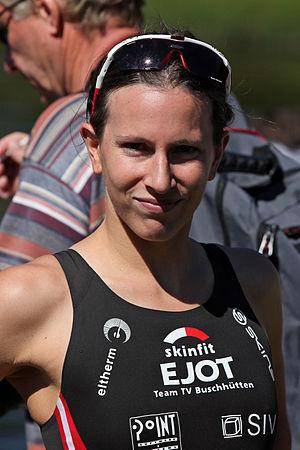
Radka Kahlefeldt née Vodičková le 7 novembre 1984 à Jablonec nad Nisou dans la Région de Liberec en République tchèque, est une triathlète professionnelle, championne d'Europe de duathlon et multiple vainqueur sur Ironman 70.3.